Roman Catholic Diocese of La Rochelle and Saintes

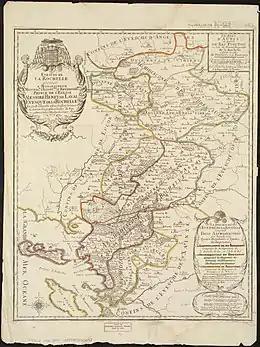
Map of Diocese of La Rochelle (1703)

The Diocese of La Rochelle and Saintes is a Latin Church diocese of the Catholic Church in France. The diocese comprises the département of Charente-Maritime and the French overseas collectivity of Saint-Pierre and Miquelon. The bishop is a suffragan of the Archbishop of Poitiers. The episcopal seat is in La Rochelle Cathedral. Saintes Cathedral is a co-cathedral.